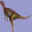
Label: dinosaur